Georgian Jews

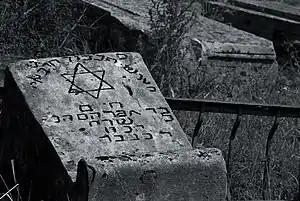
Old Jewish cemetery in Kutaisi

After the Six-Day War, huge numbers of Soviet Jews began protesting for the right to immigrate to Israel, and many applied for exit visas. Georgian Jews experienced a surge in Jewish pride and wished to make "Aliyah" to Israel.